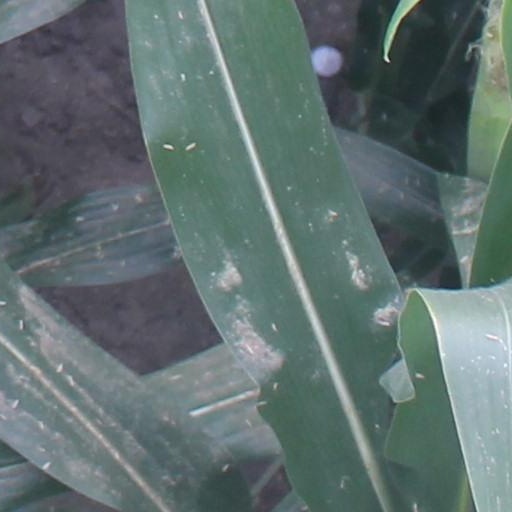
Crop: maize; corn